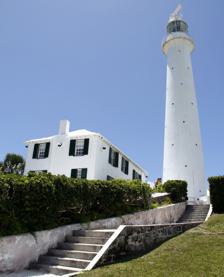
Building: Gibbs Hill Lighthouse
Country: Unknown
Year built: 1844
Lighthouse Gibbs Hill Lighthouse Location Gibbs Hill, Bermuda , United Kingdom Coordinates 32°15′10″N 64°50′05″W / 32.252783°N 64.83475°W / 32.252783; -64.83475 Tower Constructed 1846 Construction cast iron Automated 1964 Height 36 m (118 ft) Shape tapered cylindrical tower with balcony and lantern Markings white Light Focal height 108 m (354 ft) Lens Fresnel lens Intensity 500,000 candela Range 26 nmi (48 km; 30 mi) Characteristic Fl W 10s Built in 1844 by Cottam and Hallen of Cornwall Road, Lambeth ; in their works within sight of Waterloo Bridge Erected by the Royal Engineers , the Gibb's Hill Lighthouse is the taller of two lighthouses on Bermuda , and one of the first lighthouses in the world to be made of cast-iron . This is because at that time, steel still was not able to be bent. The optic consists of a Fresnel lens from 1904 revolving on steel bearings.  However, for most of its history, the lens revolved on a bed of 1,200 pounds (540 kg) of mercury . While it is certainly not extremely tall in lighthouse standards, the hill that it stands on is one of the highest on the island. The light's focal plane on Gibbs Hill Lighthouse, therefore, is at 354 feet (108 m) above sea level. Airplanes can see its flashes from over 100 miles (160 km) away. The lighthouse has 185 steps to the top in eight flights. Until 1964, most of the light was run by hand, but in June of that year, the whole system was automated and runs on electricity. Sixty-thousand people ascended the lighthouse in 1985, and it continues to be a popular tourist attraction. A radar antenna for marine shipping was installed atop the lighthouse in 1987 supported on a steel space frame fixed at the original bolt locations. The radar and supporting frame were undamaged in September 2003 despite the oscillation of the tower during Hurricane Fabian . This movement caused 2 imperial gallons (9.1 L; 2.4 US gal) of mercury to slop out of the lens support trough and put the light out of operation. The 1904 lens was repaired in 2004 with steel bearings to replace the mercury. At the base of the tower is the Lighthouse Tea Room , a restaurant converted from the lighthouse keeper's former living quarters, where breakfast, lunch, and dinner are served daily. Gibbs Hill Lighthouse Lens Trial erection in Lambeth , London in 1844 Internal diagram A view from Gibbs Hill, 1857 Interior view of Gibbs Hill Lighthouse near the base Interior view of Gibbs Hill Lighthouse showing the cast iron plates of the outer wall. Interior view of Gibbs Hill Lighthouse looking up at a ceiling View of the ocean from the top of Gibbs Hill Lighthouse See also List of lighthouses in Bermuda Sources "bermudalighthouse.com" . Gibbs Hill Lighthouse Bermuda. Rowlett, Russ. "Lighthouses of Bermuda" . The Lighthouse Directory . University of North Carolina at Chapel Hill . "Lighthouse Digest" . References